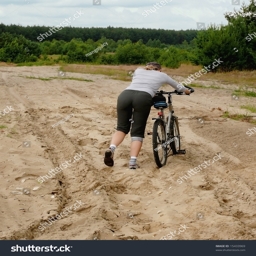
tired , young woman is pushing the bike through the sand .